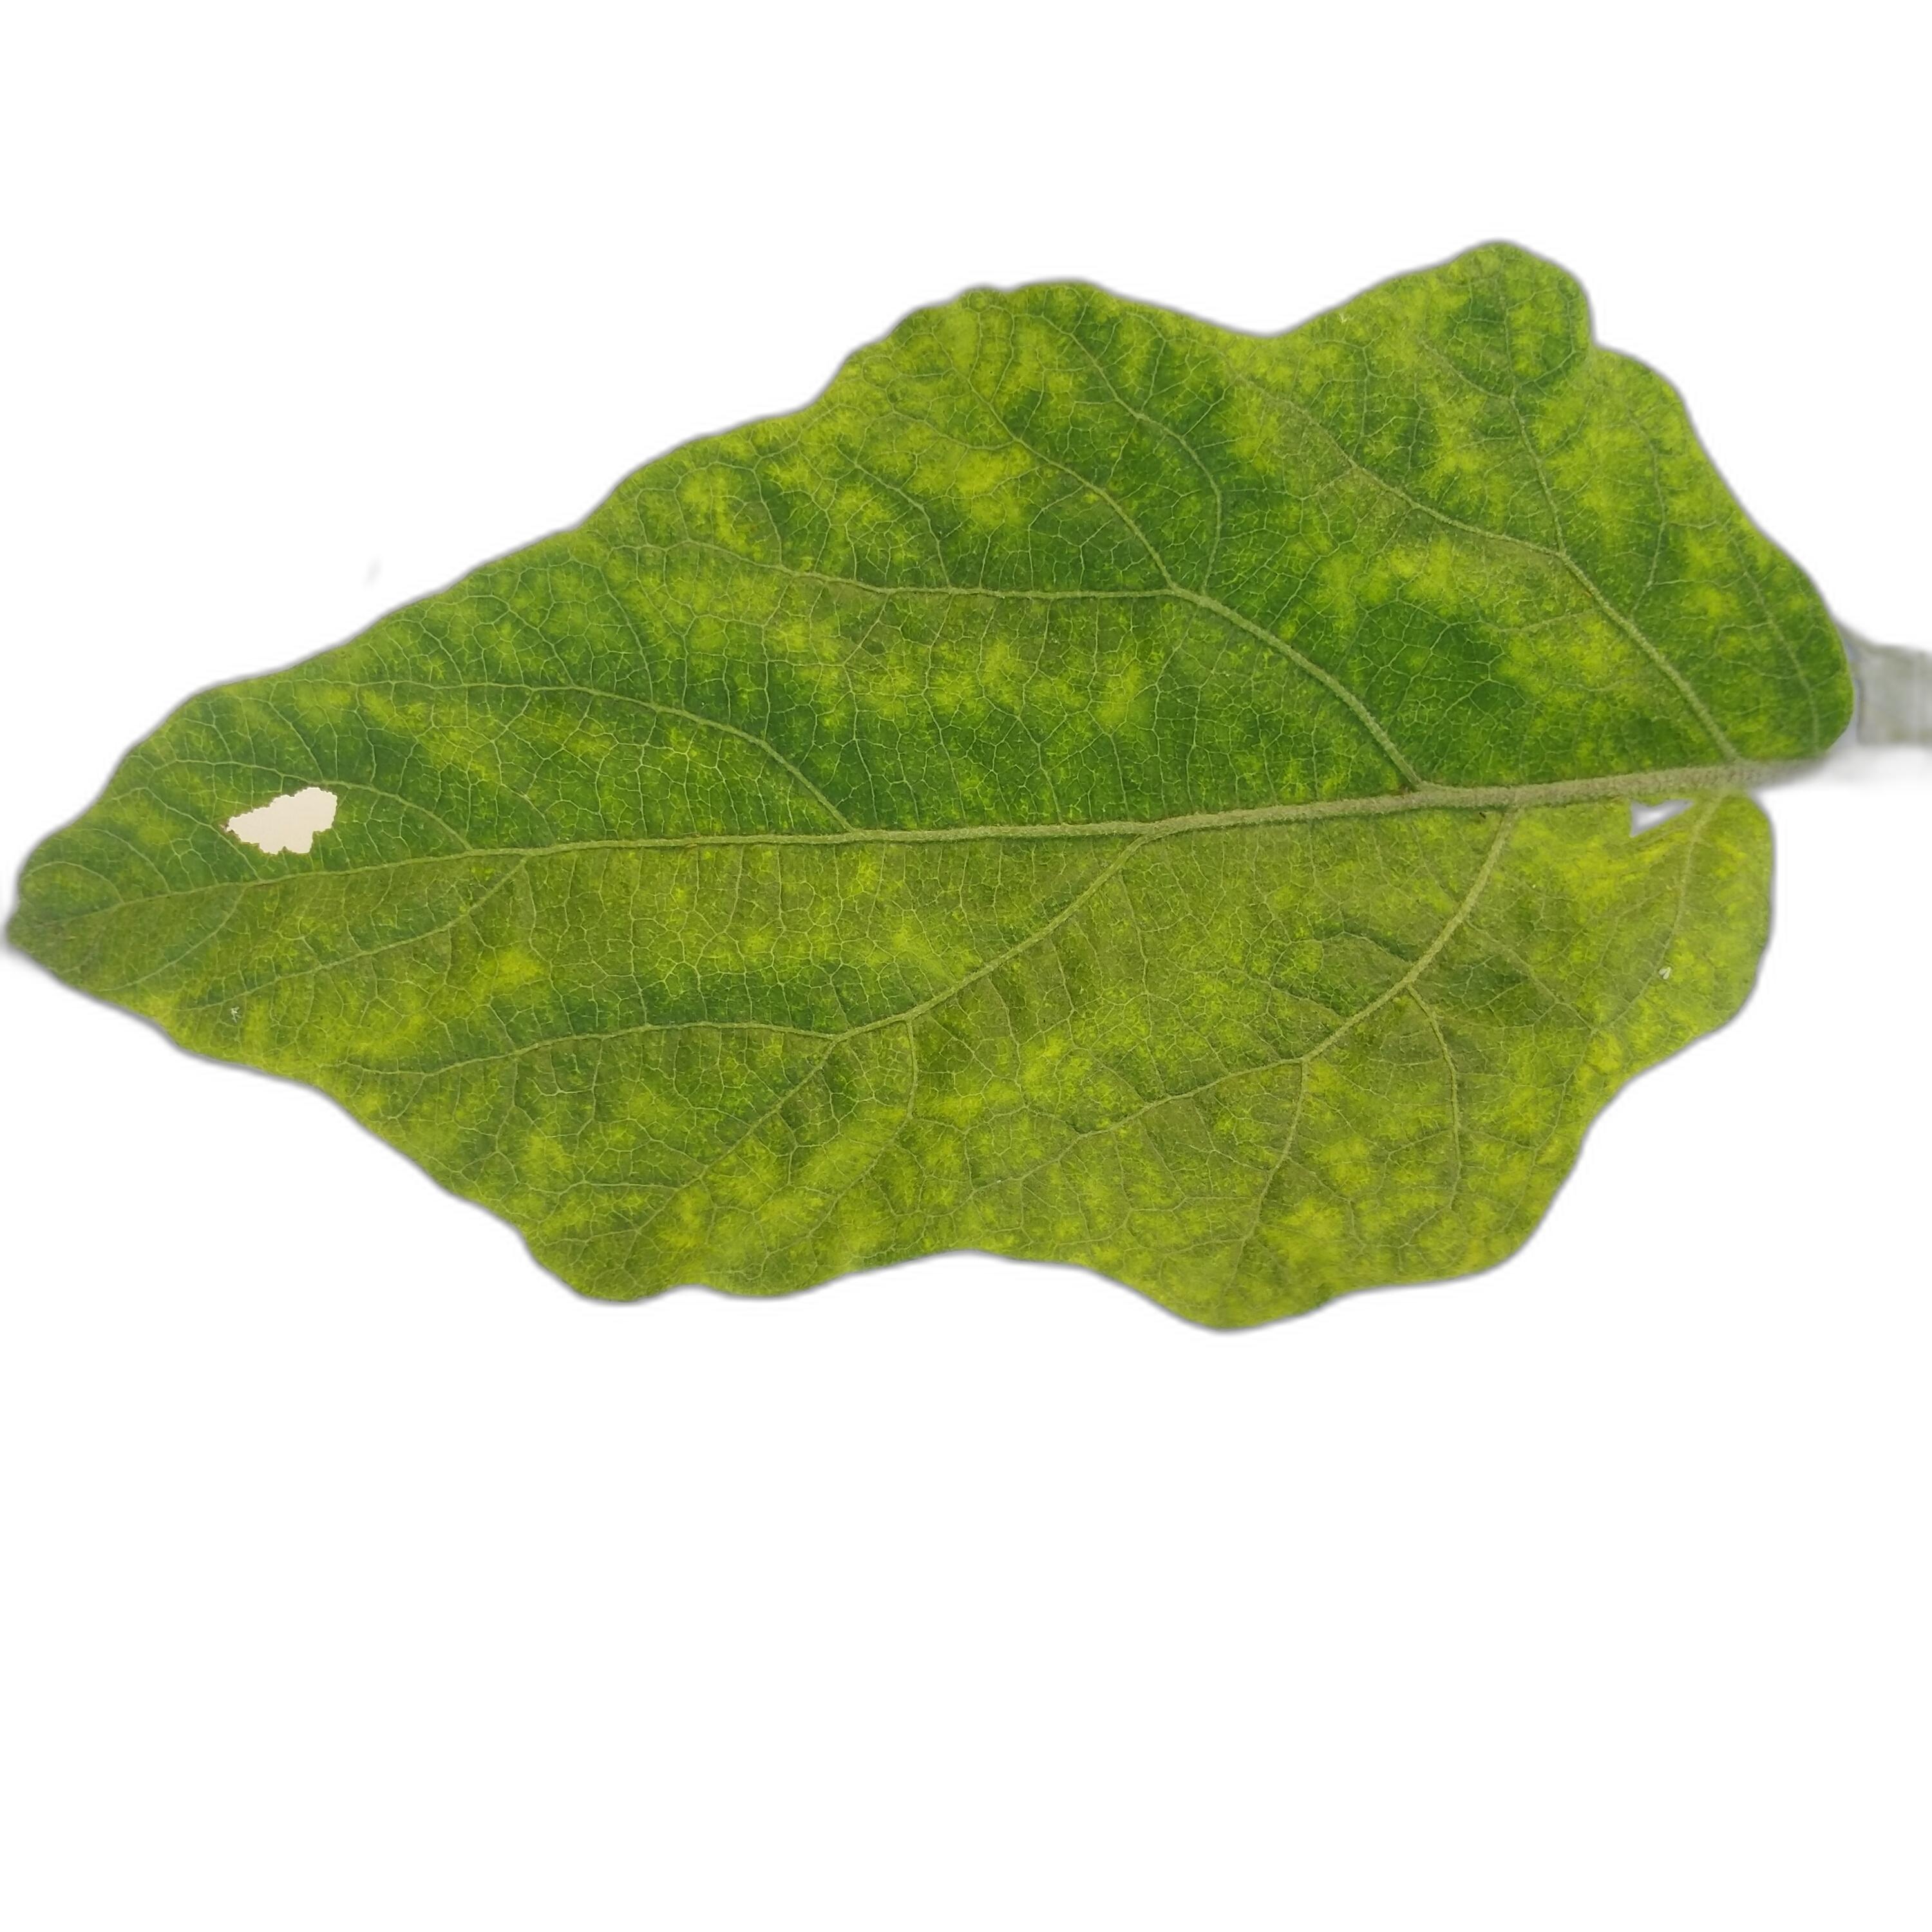
Label: Mosaic Virus Disease